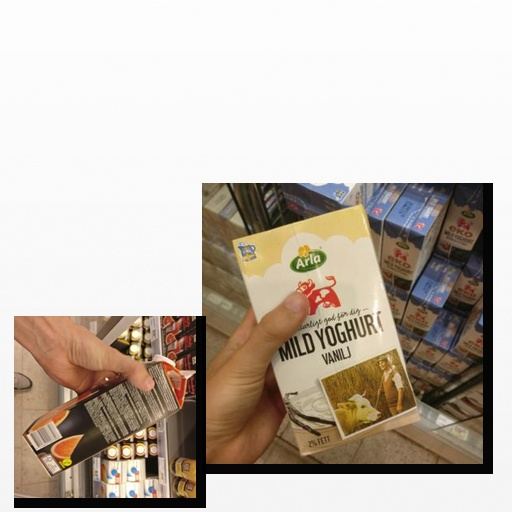
Food items: red_grapefruit_juice, vanilla_yogurt